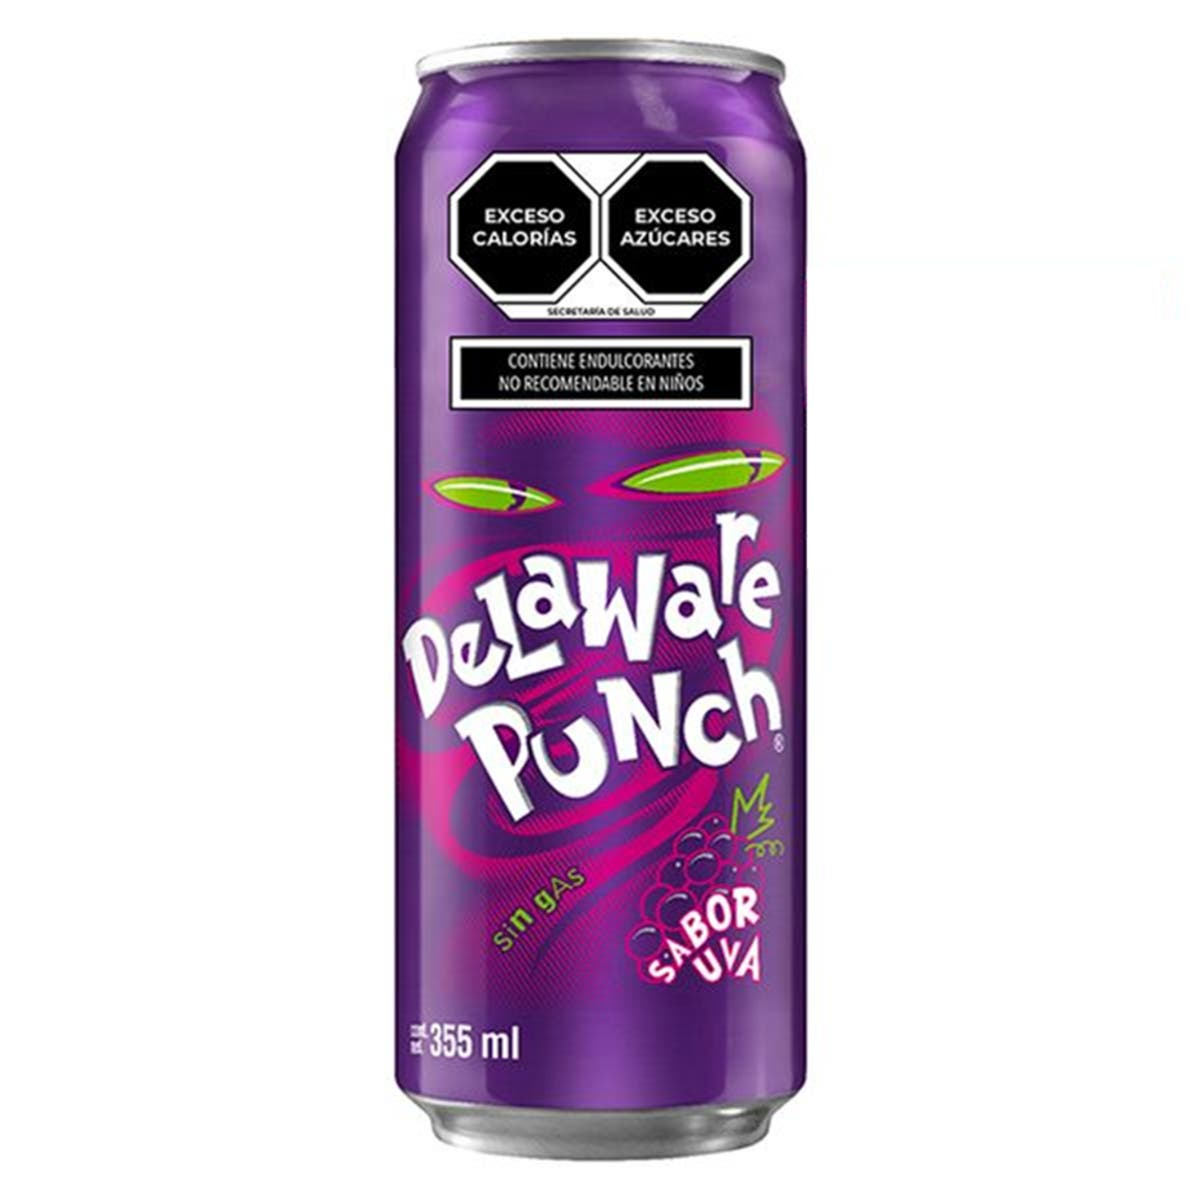
A Delaware punch grape flavor soda in a 355-milliliters  can